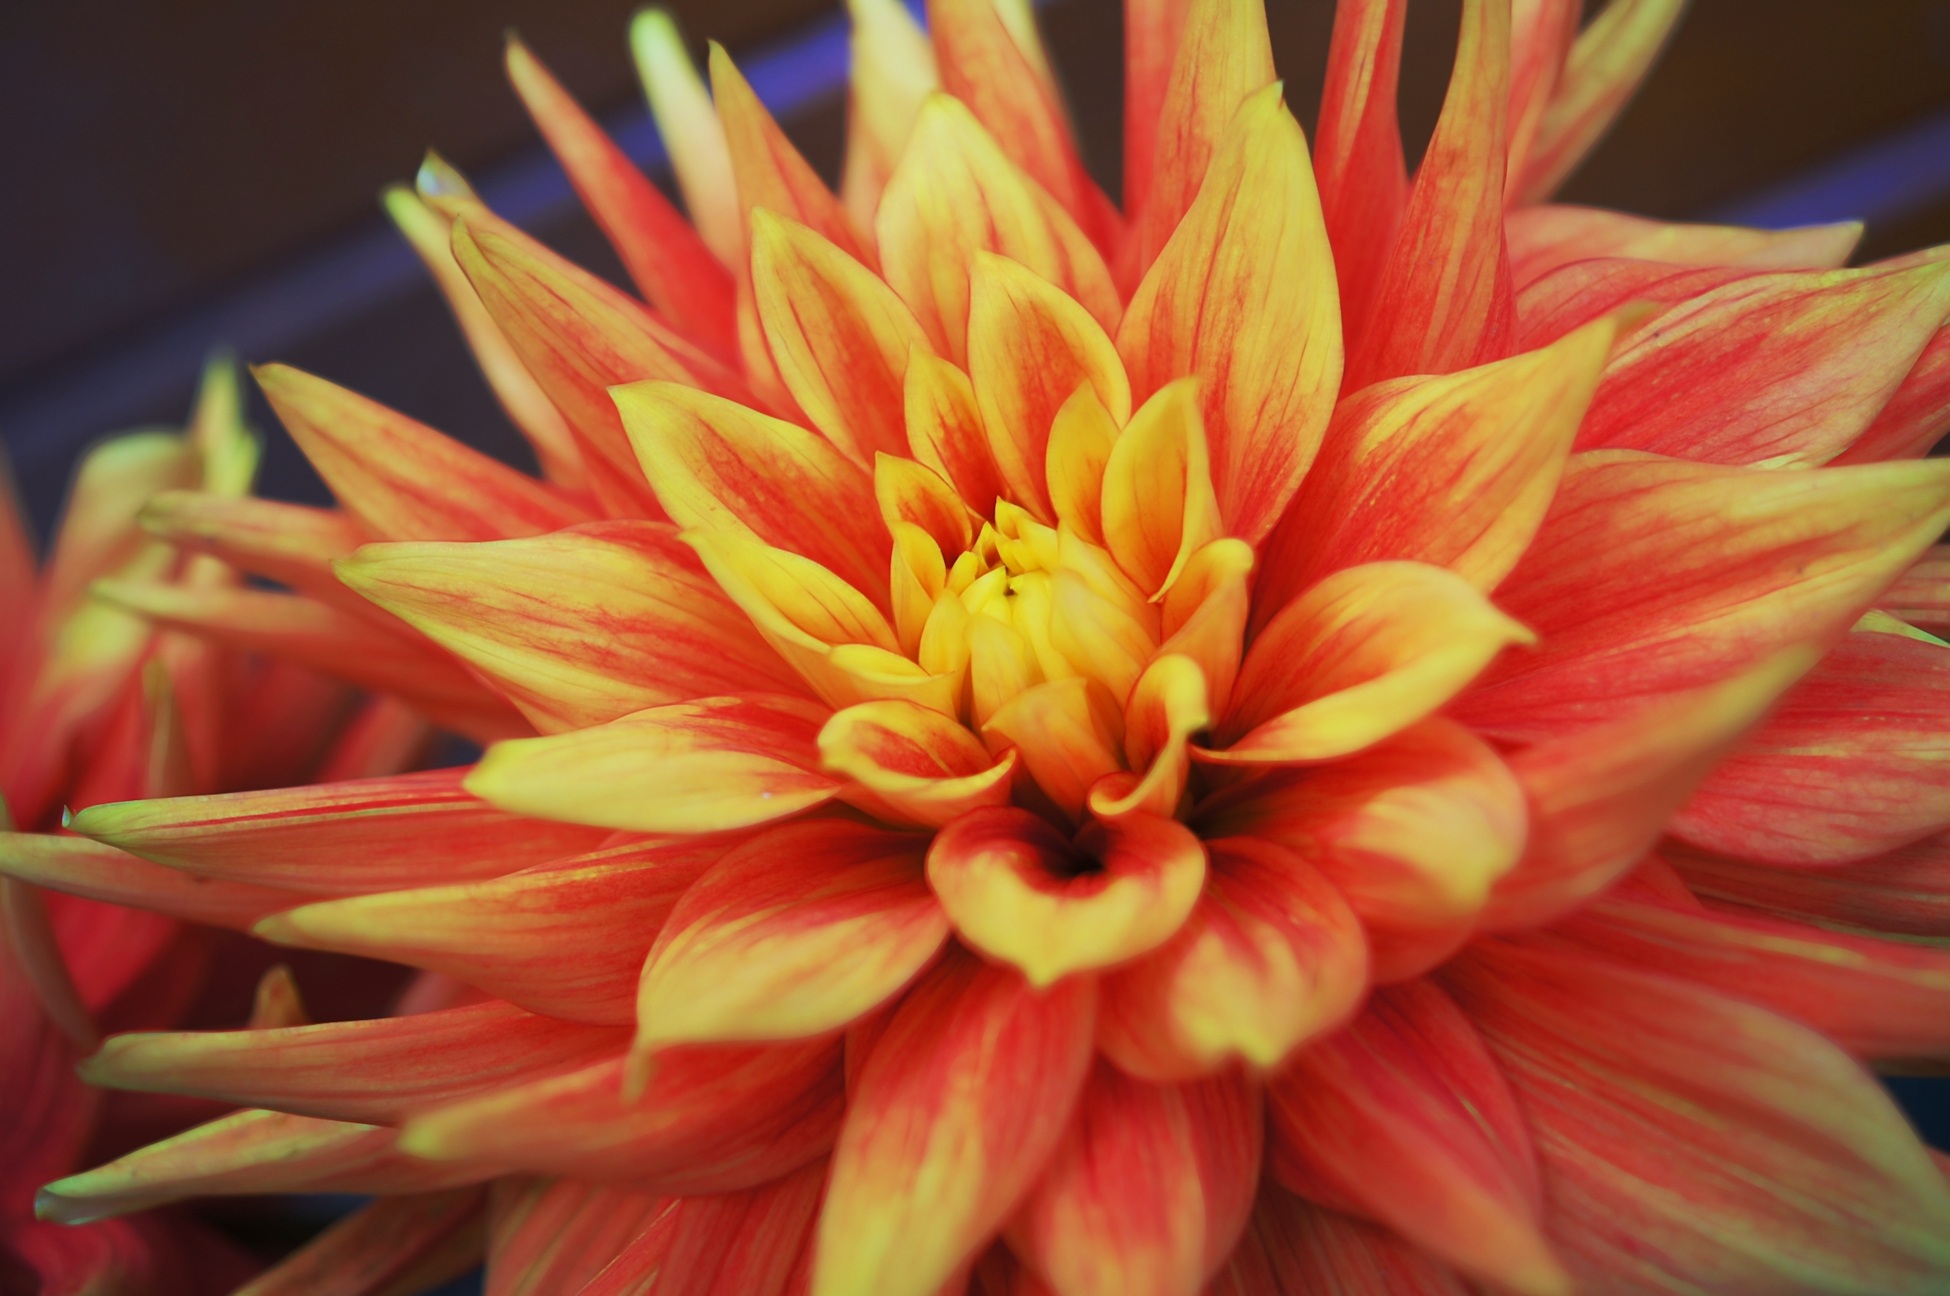
nature, blossom, plant, flower, petal, bloom, summer, floral, orange, spring, red, color, fresh, botany, colorful, yellow, garden, flora, season, botanical, freshness, close up, dahlia, bright, seasonal, delicate, vibrant, botanic, macro photography, flowering plant, daisy family, asterales, plant stem, land plant